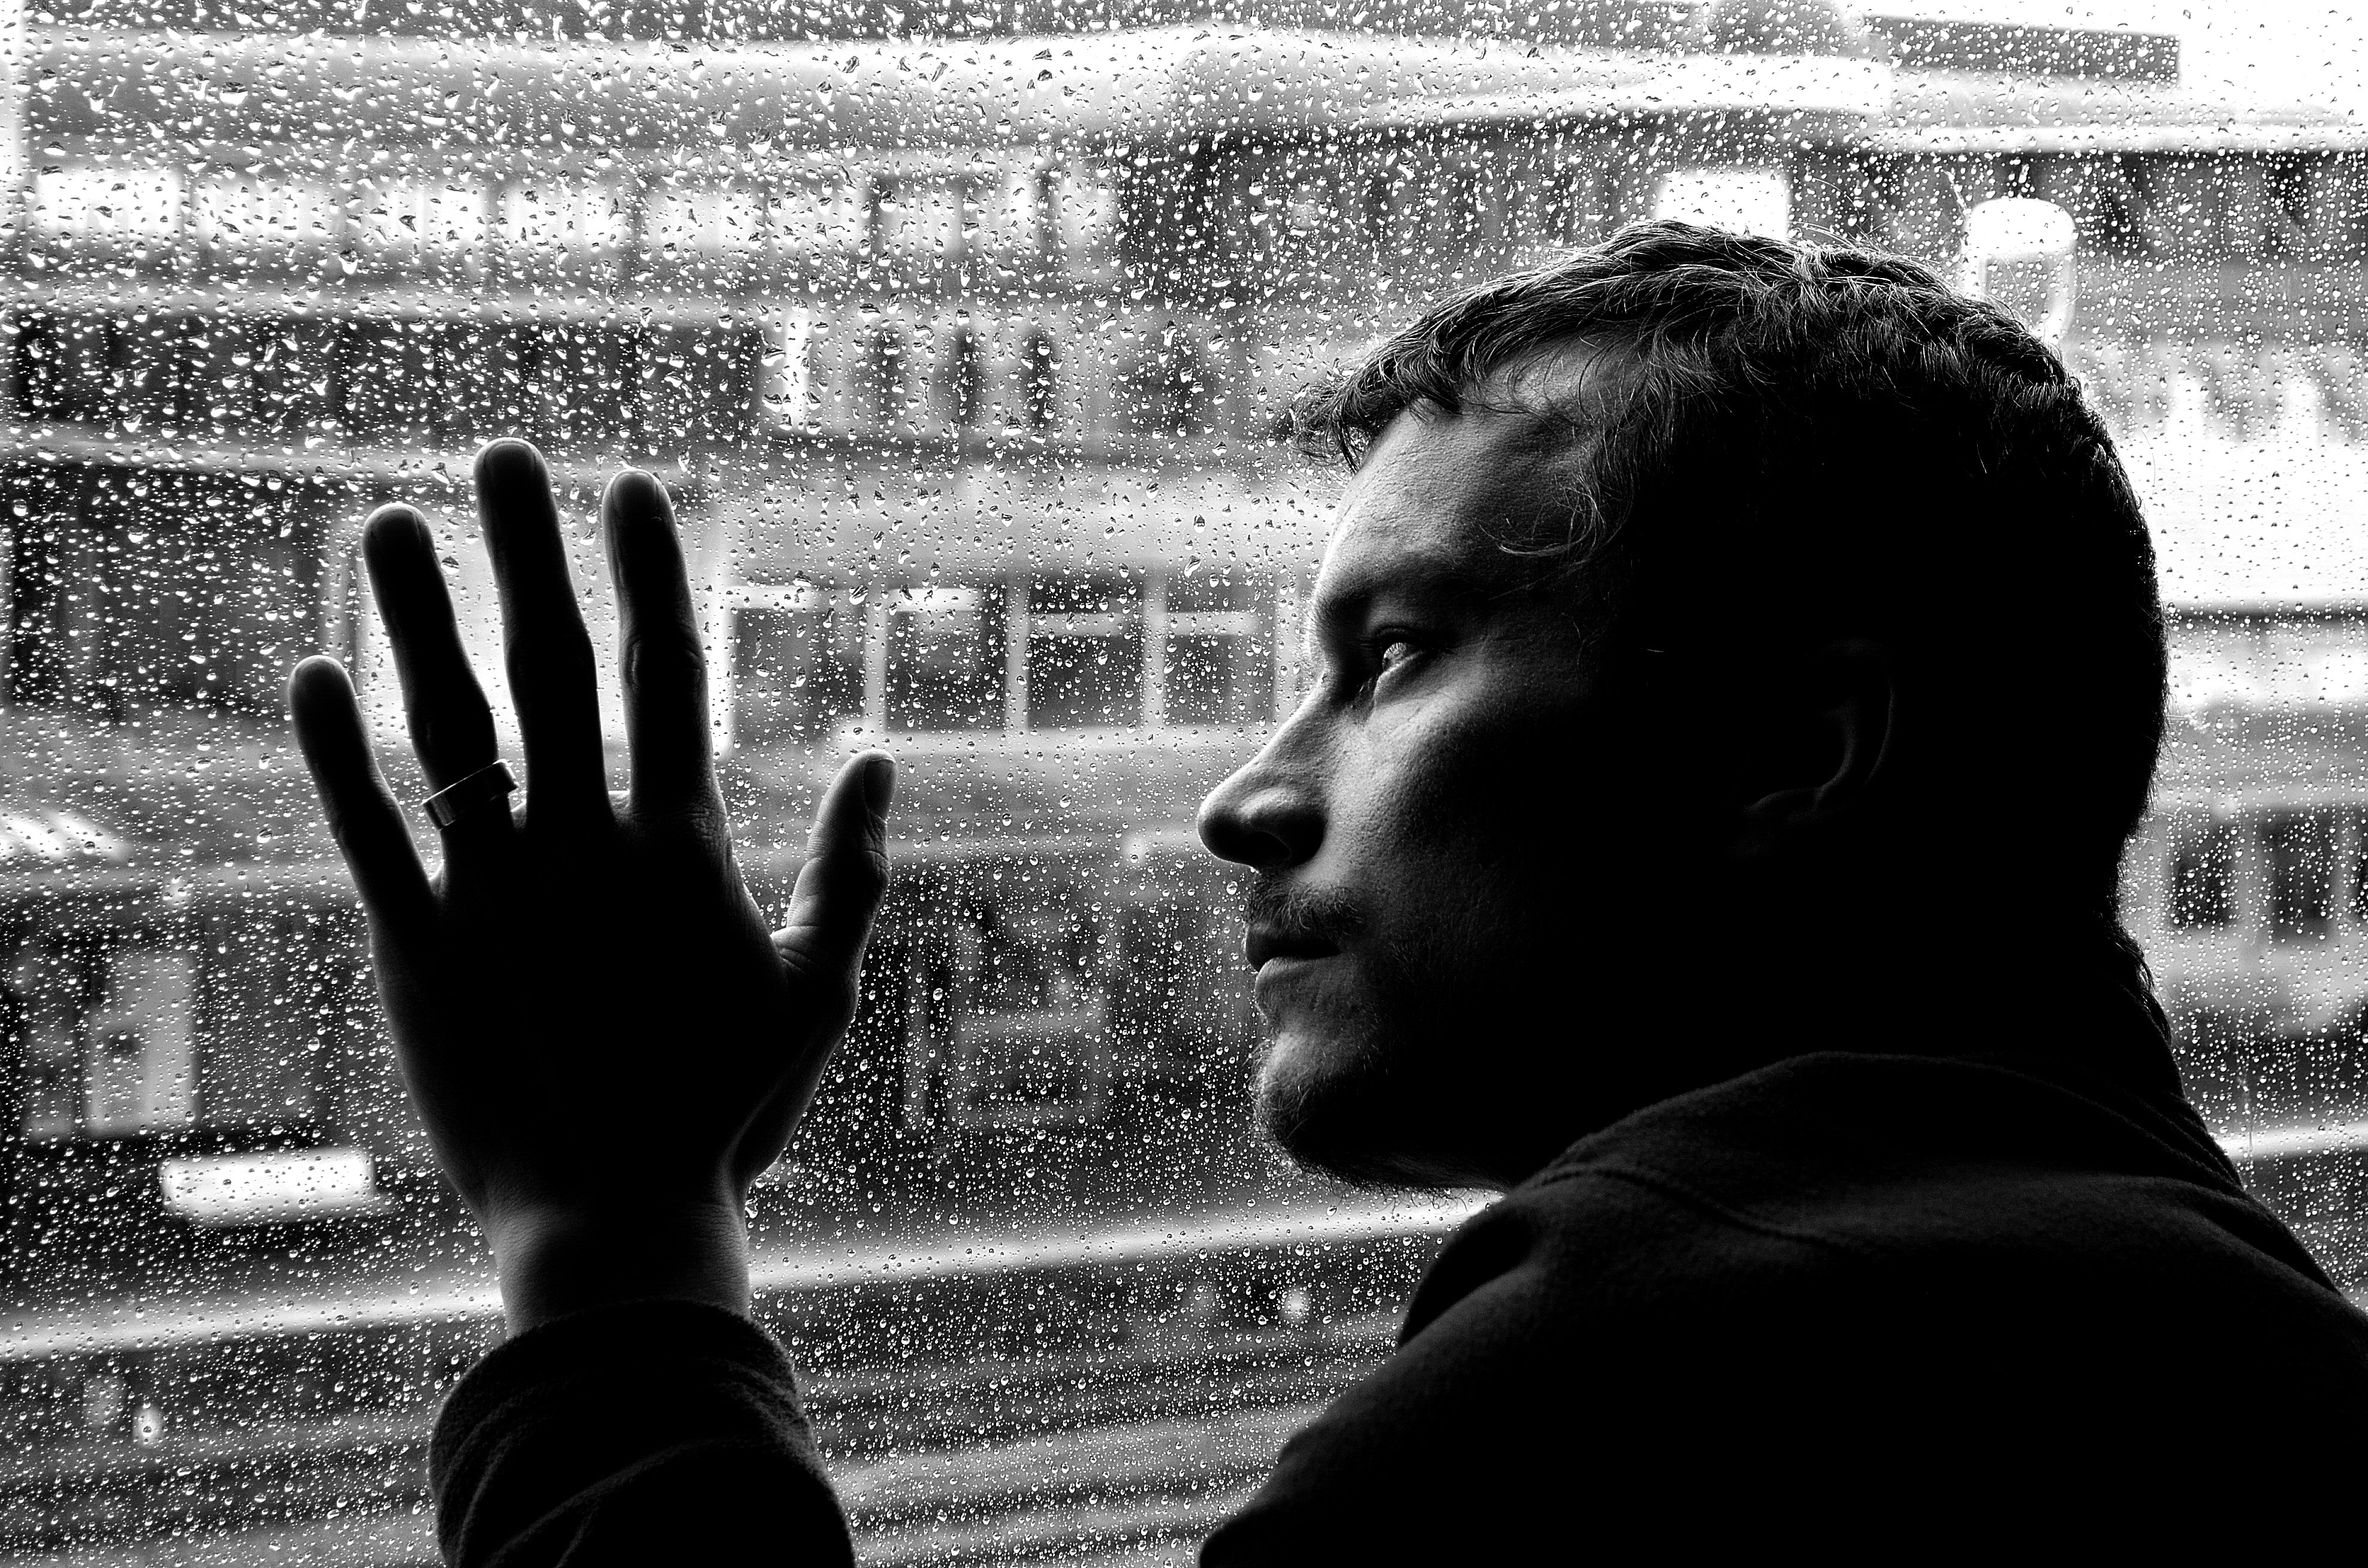
man, silhouette, black and white, people, black, monochrome, help, background, loneliness, image, mood, emotion, depression, sickness, monochrome photography, film noir, human positions